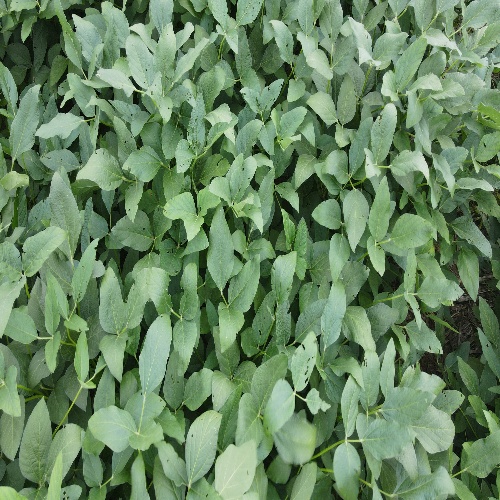
Label: Caterpillar